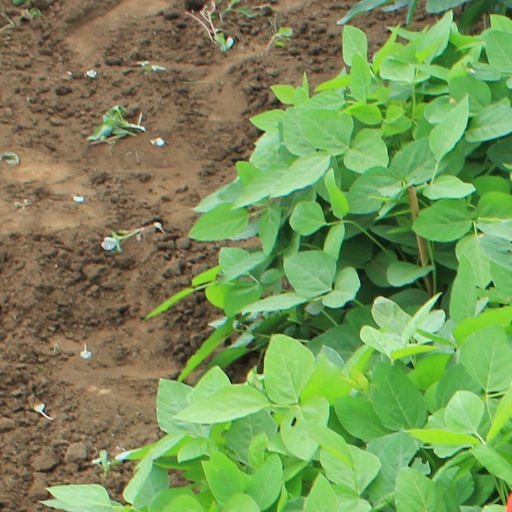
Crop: soybean